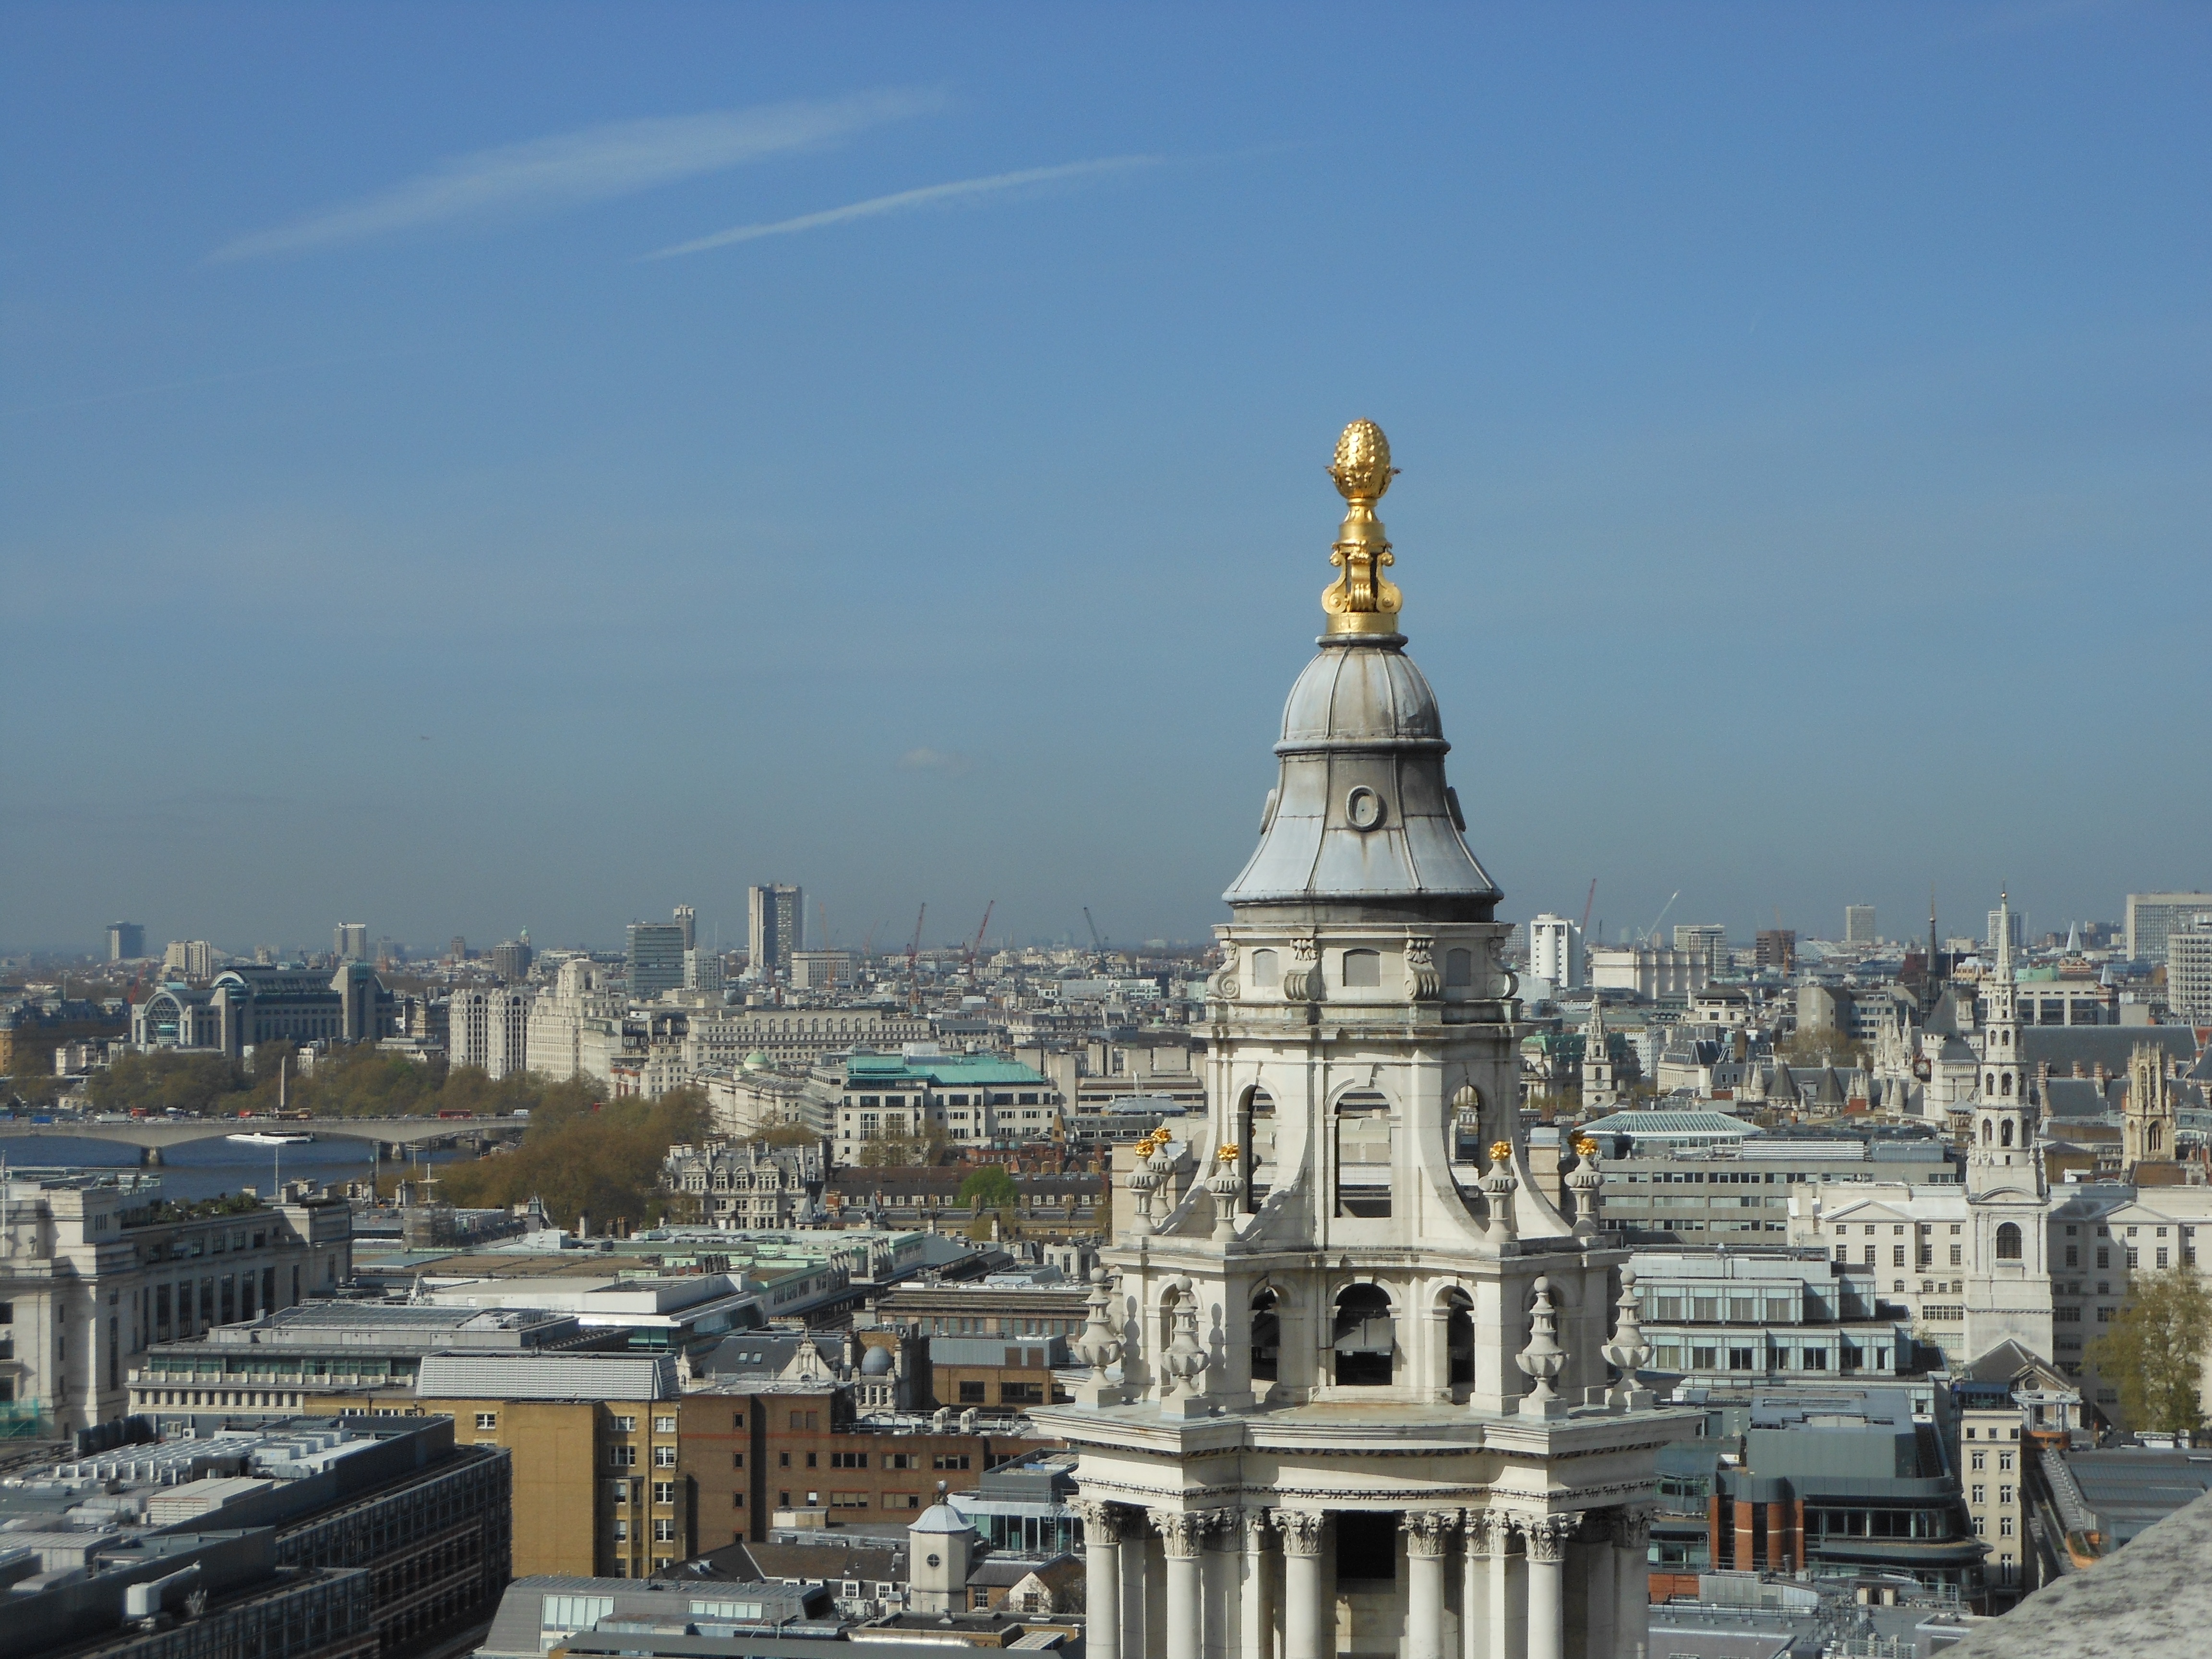
architecture, skyline, town, building, city, skyscraper, cityscape, tower, plaza, landmark, cathedral, tourism, place of worship, england, capital, london, spire, outlook, town square, kingdom, metropolis, united kingdom, tours, human settlement